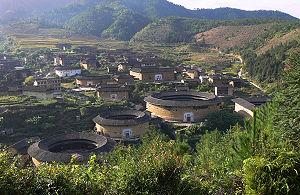
Les Hakkas sont des Chinois Han vivant dans le sud de la Chine, qui se considèrent comme les lointains descendants de réfugiés originaires des provinces du Henan, du Shanxi et du nord du Hubei.
Un tulou est une forme traditionnelle de résidence communautaire des populations hakka que l'on trouve dans la province du Fujian, dans le Sud de la Chine. Les tulou ont été construits entre le XVᵉ et le XXᵉ siècle par les Hakkas, dans des vallons plantés de théiers. Construit sur la base d'une enceinte défensive en terre crue de forme circulaire ou rectangulaire, il peut accueillir plusieurs centaines de personnes. Une ou deux portes permet d'entrer dans le bâtiment, les portes des appartements étant au centre du bâtiment. Des coursives permettent d'y accéder dans les étages supérieurs.